Cornelius Vanderbilt

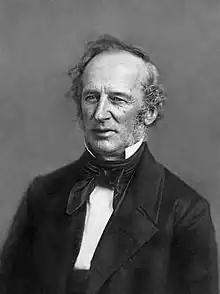
Vanderbilt 1844–1860

Cornelius Vanderbilt (May 27, 1794 – January 4, 1877), nicknamed "the Commodore", was an American business magnate who built his wealth in railroads and shipping. After working with his father's business, Vanderbilt worked his way into leadership positions in the inland water trade and invested in the rapidly growing railroad industry, effectively transforming the geography of the United States.